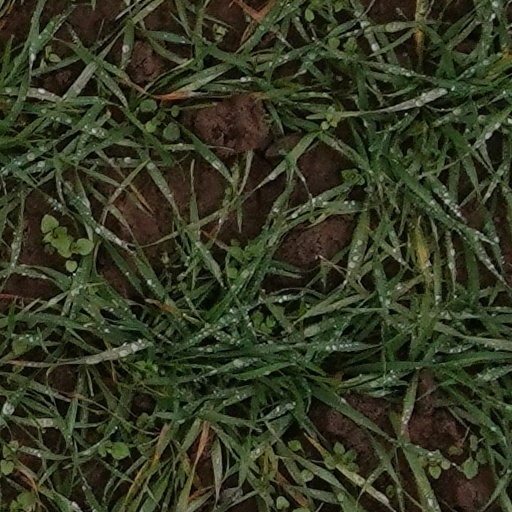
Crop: wheat